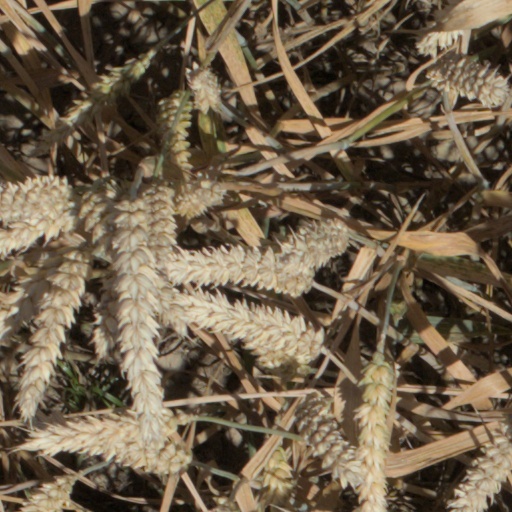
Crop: wheat